Ozumba

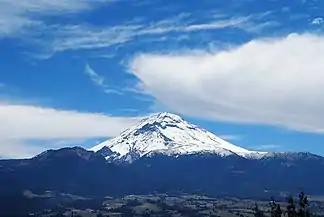
View of Popocatepetl

The town of Ozumba is located on Fed 115 south of Amecameca. It is part of the "Volcano Route" (a tourism promotion of the State of Mexico) which includes the municipalities of Chalco, Tlalmanalco, Amecameca and Nepantla. The town and municipality experience ash and small quakes from the Popocatépetl volcano from time to time. For this reason, it is one of the 20 communities near the active volcano subject to emergency evacuation procedures in the event of an eruption. These procedures affect 60,000 people in fourteen municipalities in Mexico State alone. The town has narrow streets whose layout dates back to the colonial era. The main plaza is a simple layout with an open area for concerts and other events and a kiosk of simple design. It is surrounded by stands offering street food such as tacos and quesadillas. However most of the town's activity focuses on the Nuestra Senora de la Inmaculada Concepcion Church with its large atrium. Many come here to rest, and children are allowed to play in the area as well as to see the murals painted in the side entrance.